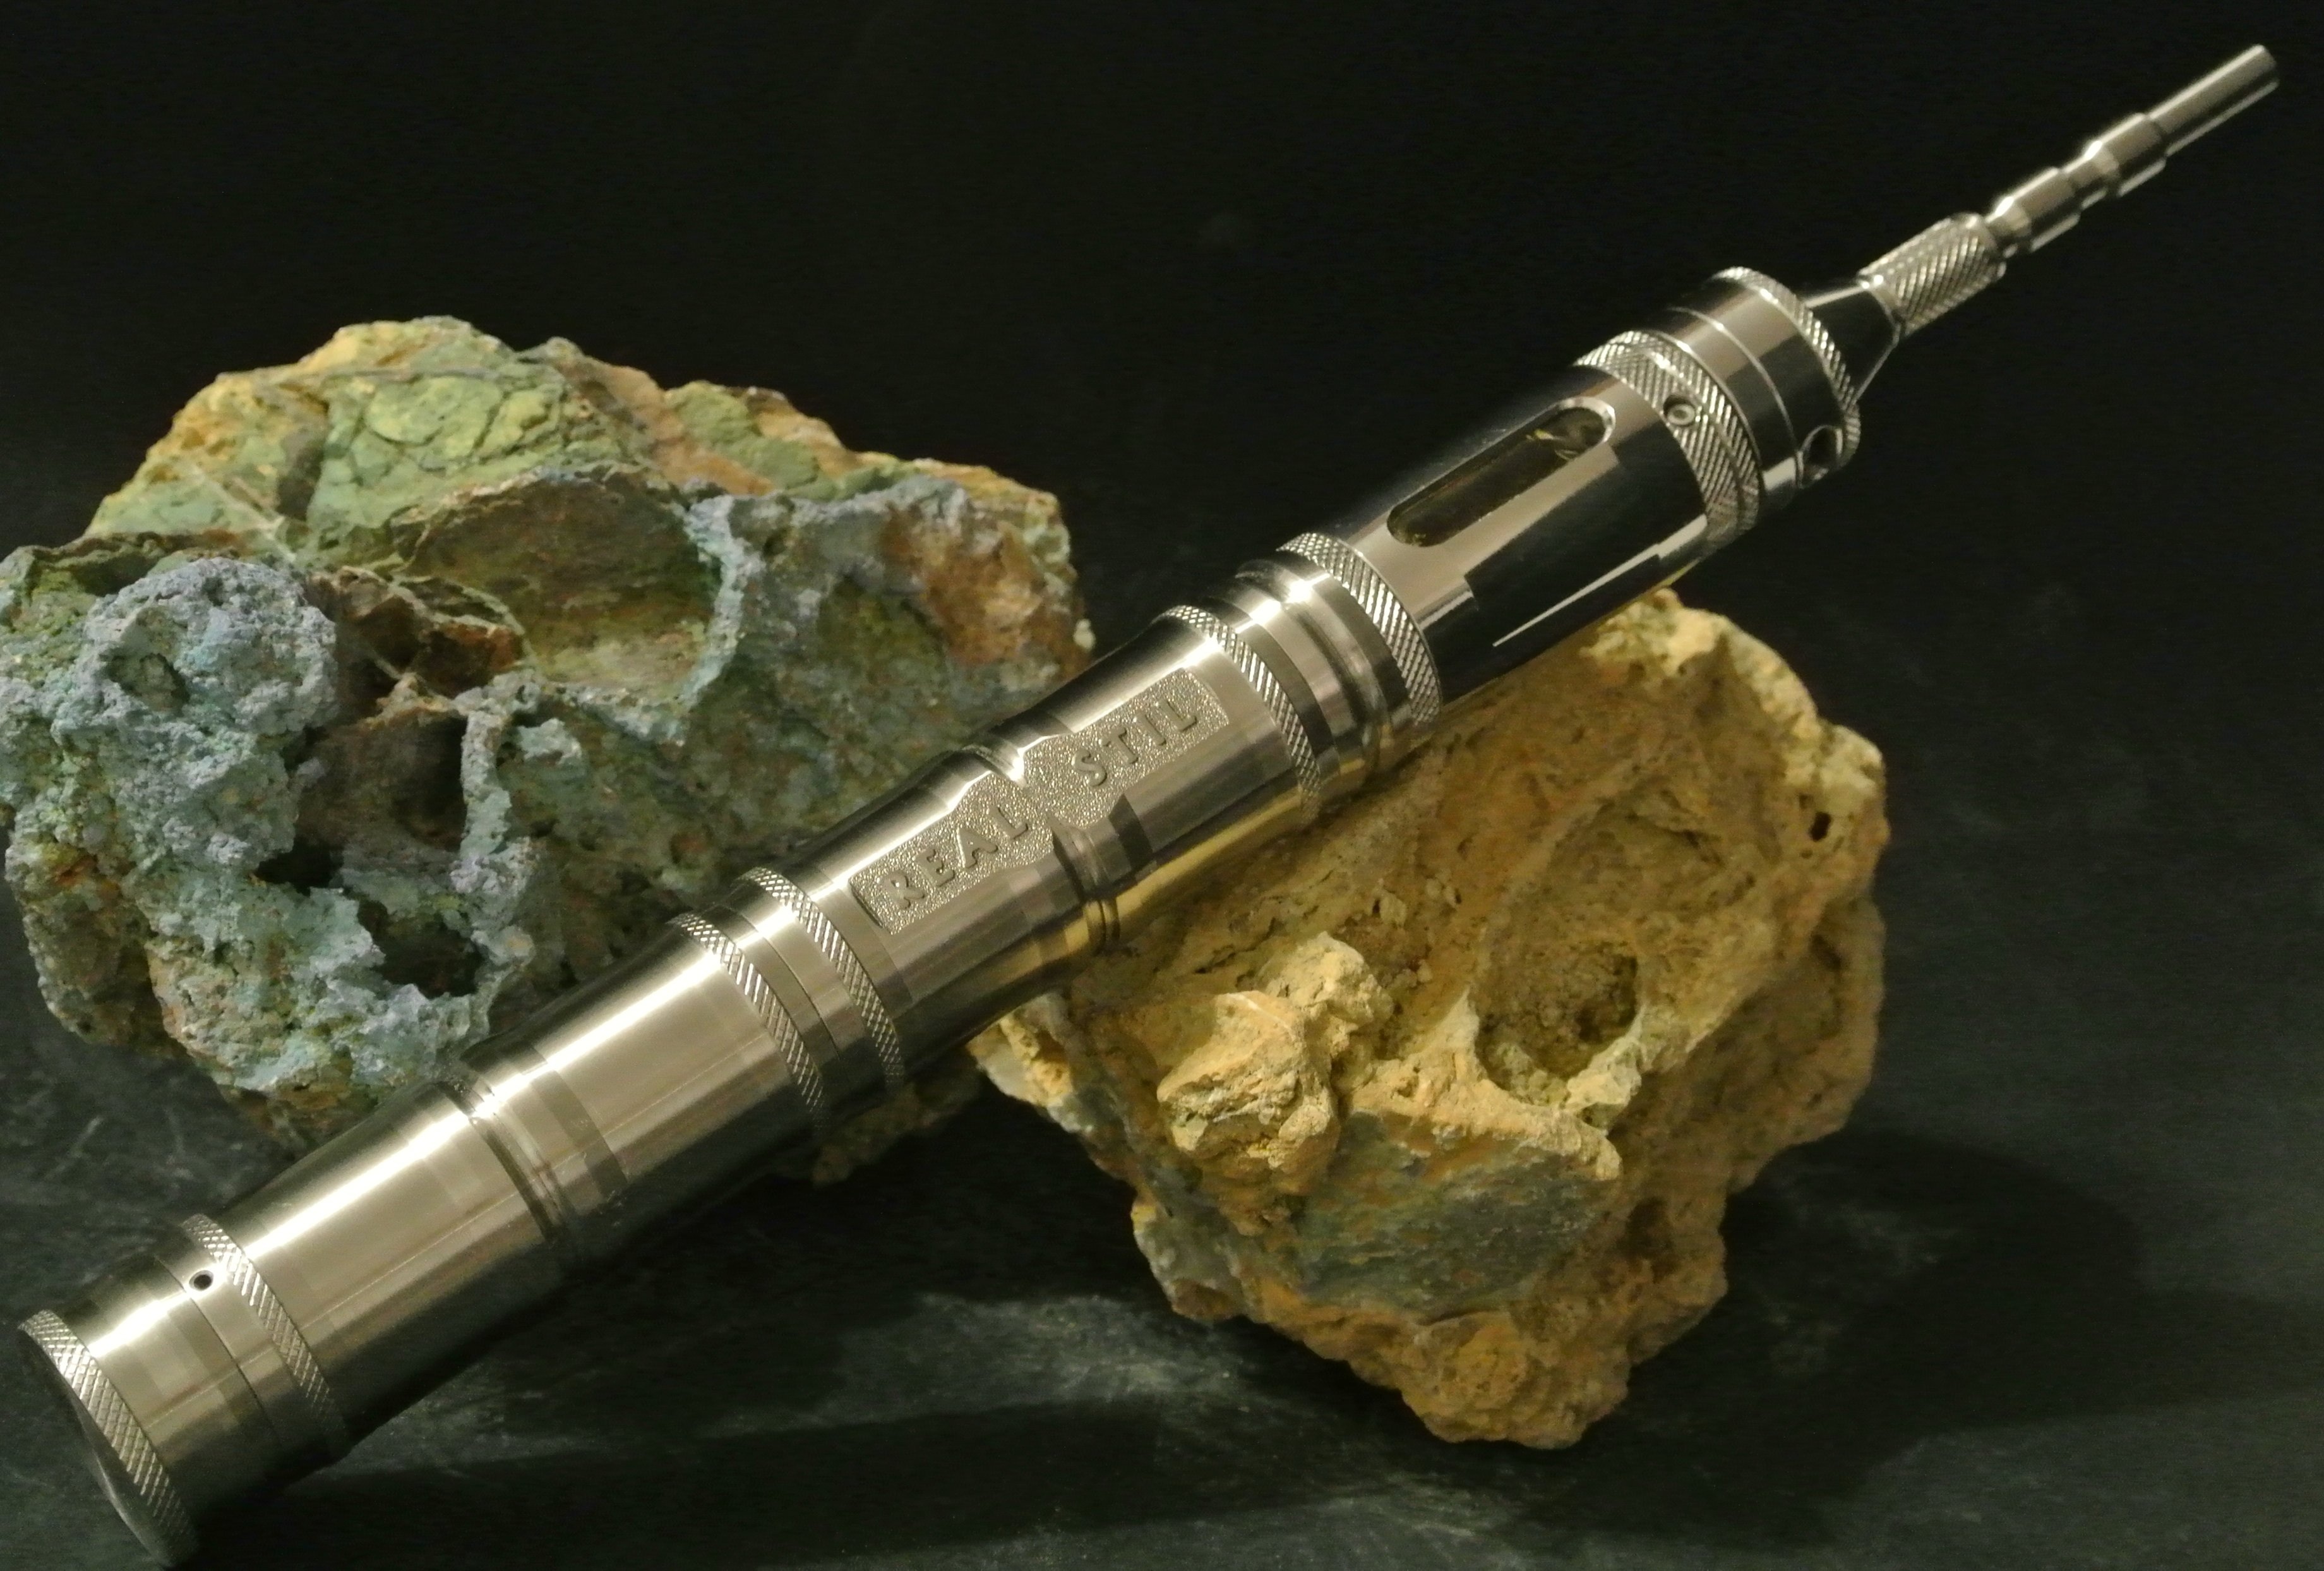
steam, weapon, firearm, e cigarette, arnold, real style